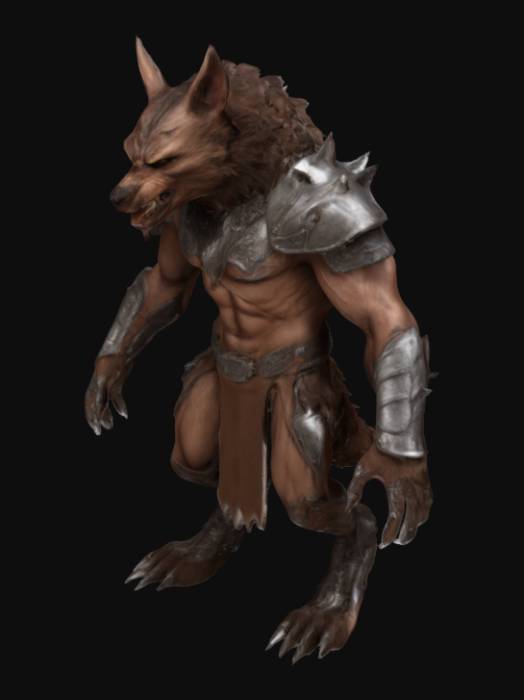
미적 점수 (1~10점): 8